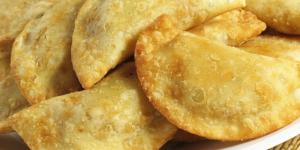
empanadas fritas chilenas